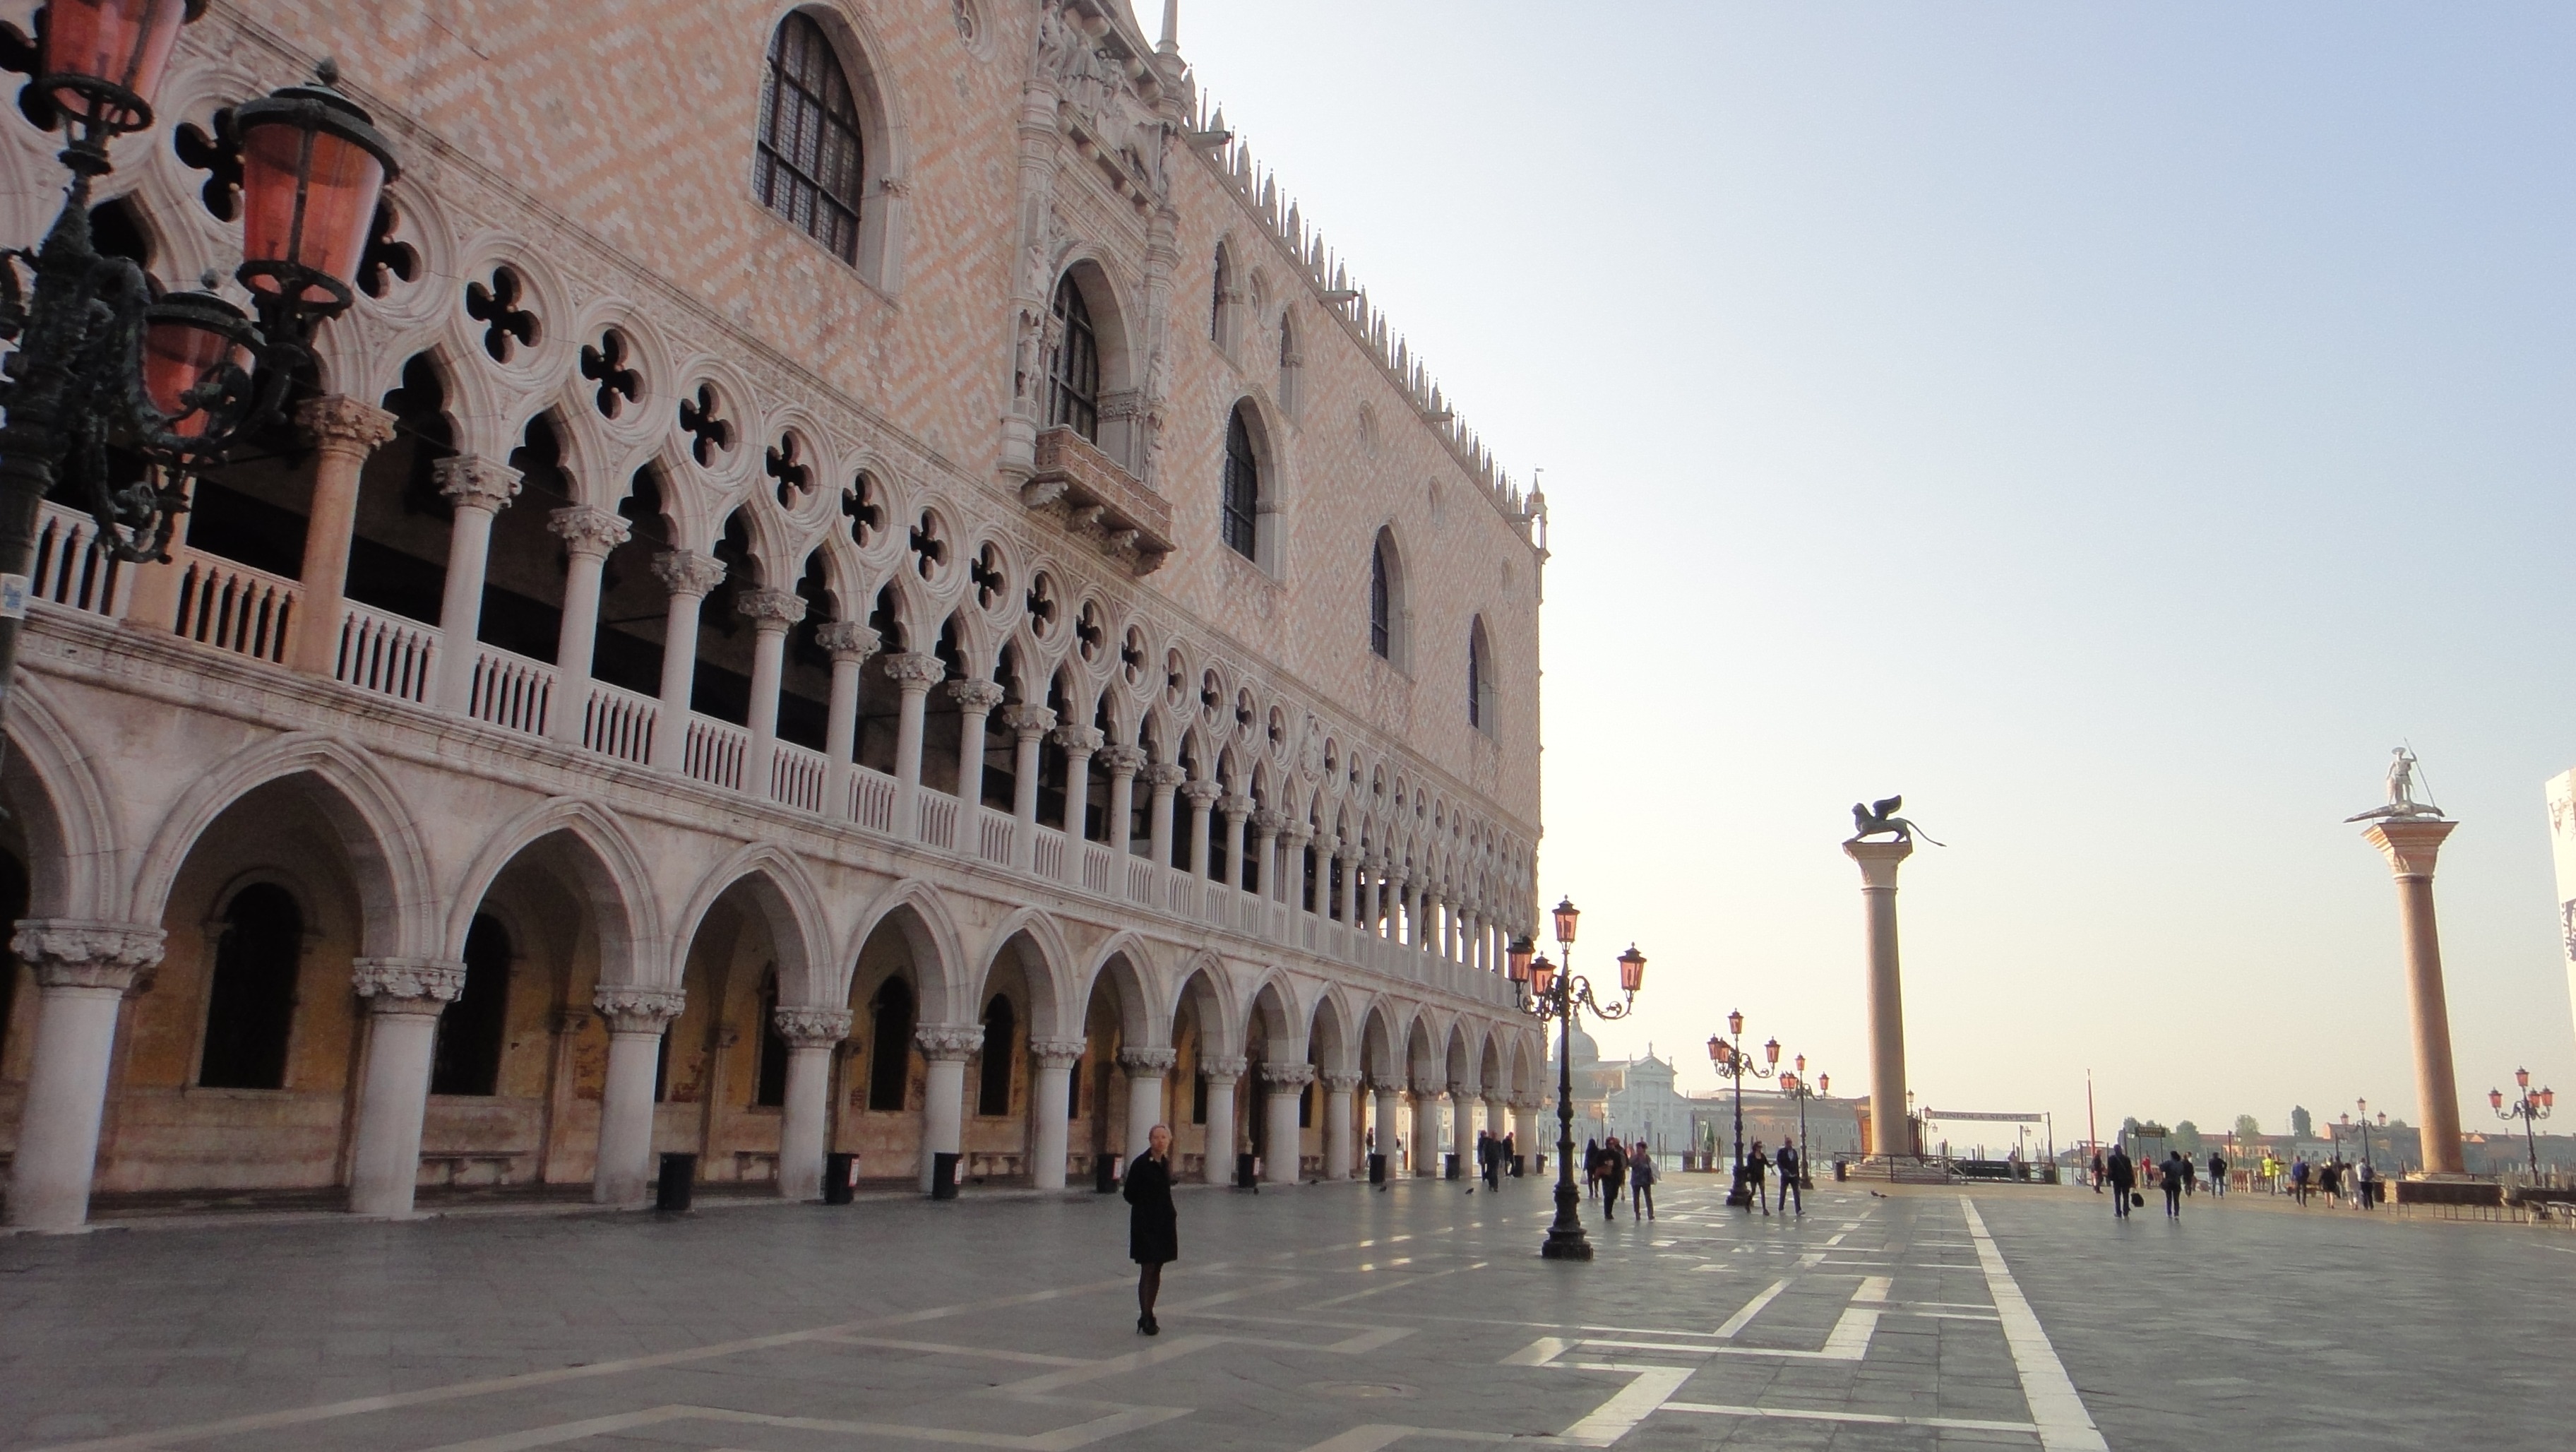
town, palace, city, plaza, landmark, italy, venice, tourism, place of worship, town square, doge, basilica, st mark's square, ancient history, human settlement